California Special Mustang

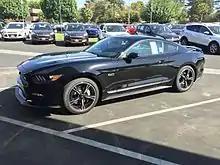
2016 Mustang GT/CS

When Ford introduced the newly modeled Mustang in 2015, it did not offer the California Special Edition package. However, a mere year later, Ford brought back the highly sought after package when it debuted the 2016 model. The 2016 Mustang GT/CS offers 435 hp stock with a 6-speed automatic transmission as well as a manual. One of the signature additions to the GT/CS package are the Ebony Leather/Miko Suede Seat Inserts with Red Contrast Stitching and Embossed Logo. Under the hood is a performance strut tower brace with the special "California Special" badge.